Llechfaen

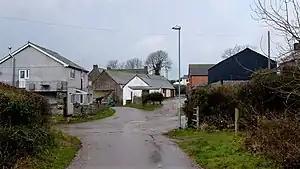
Houses in Llechfaen

Llechfaen is a village about 2 miles east of Brecon, Powys, Wales, in the foothills between the Brecon Beacons to the west and the Black Mountains to the east.